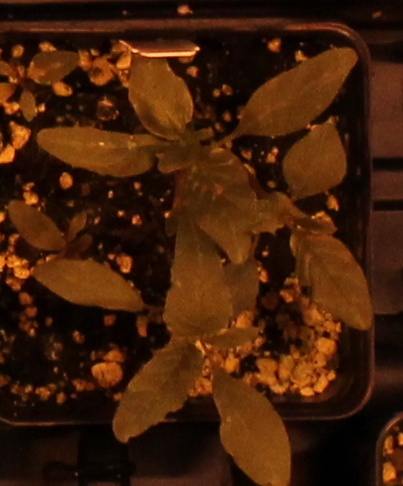
Label: Waterhemp